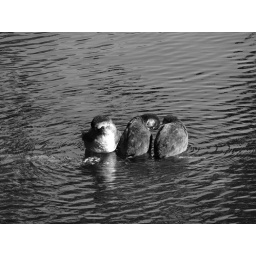
Some birds sitting on a stick in the lake near my dad's place.